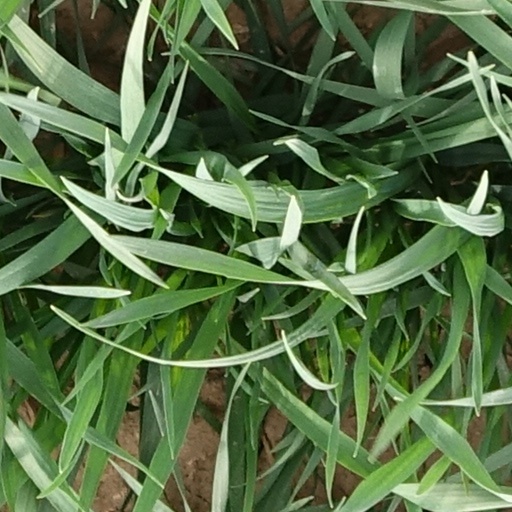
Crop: wheat